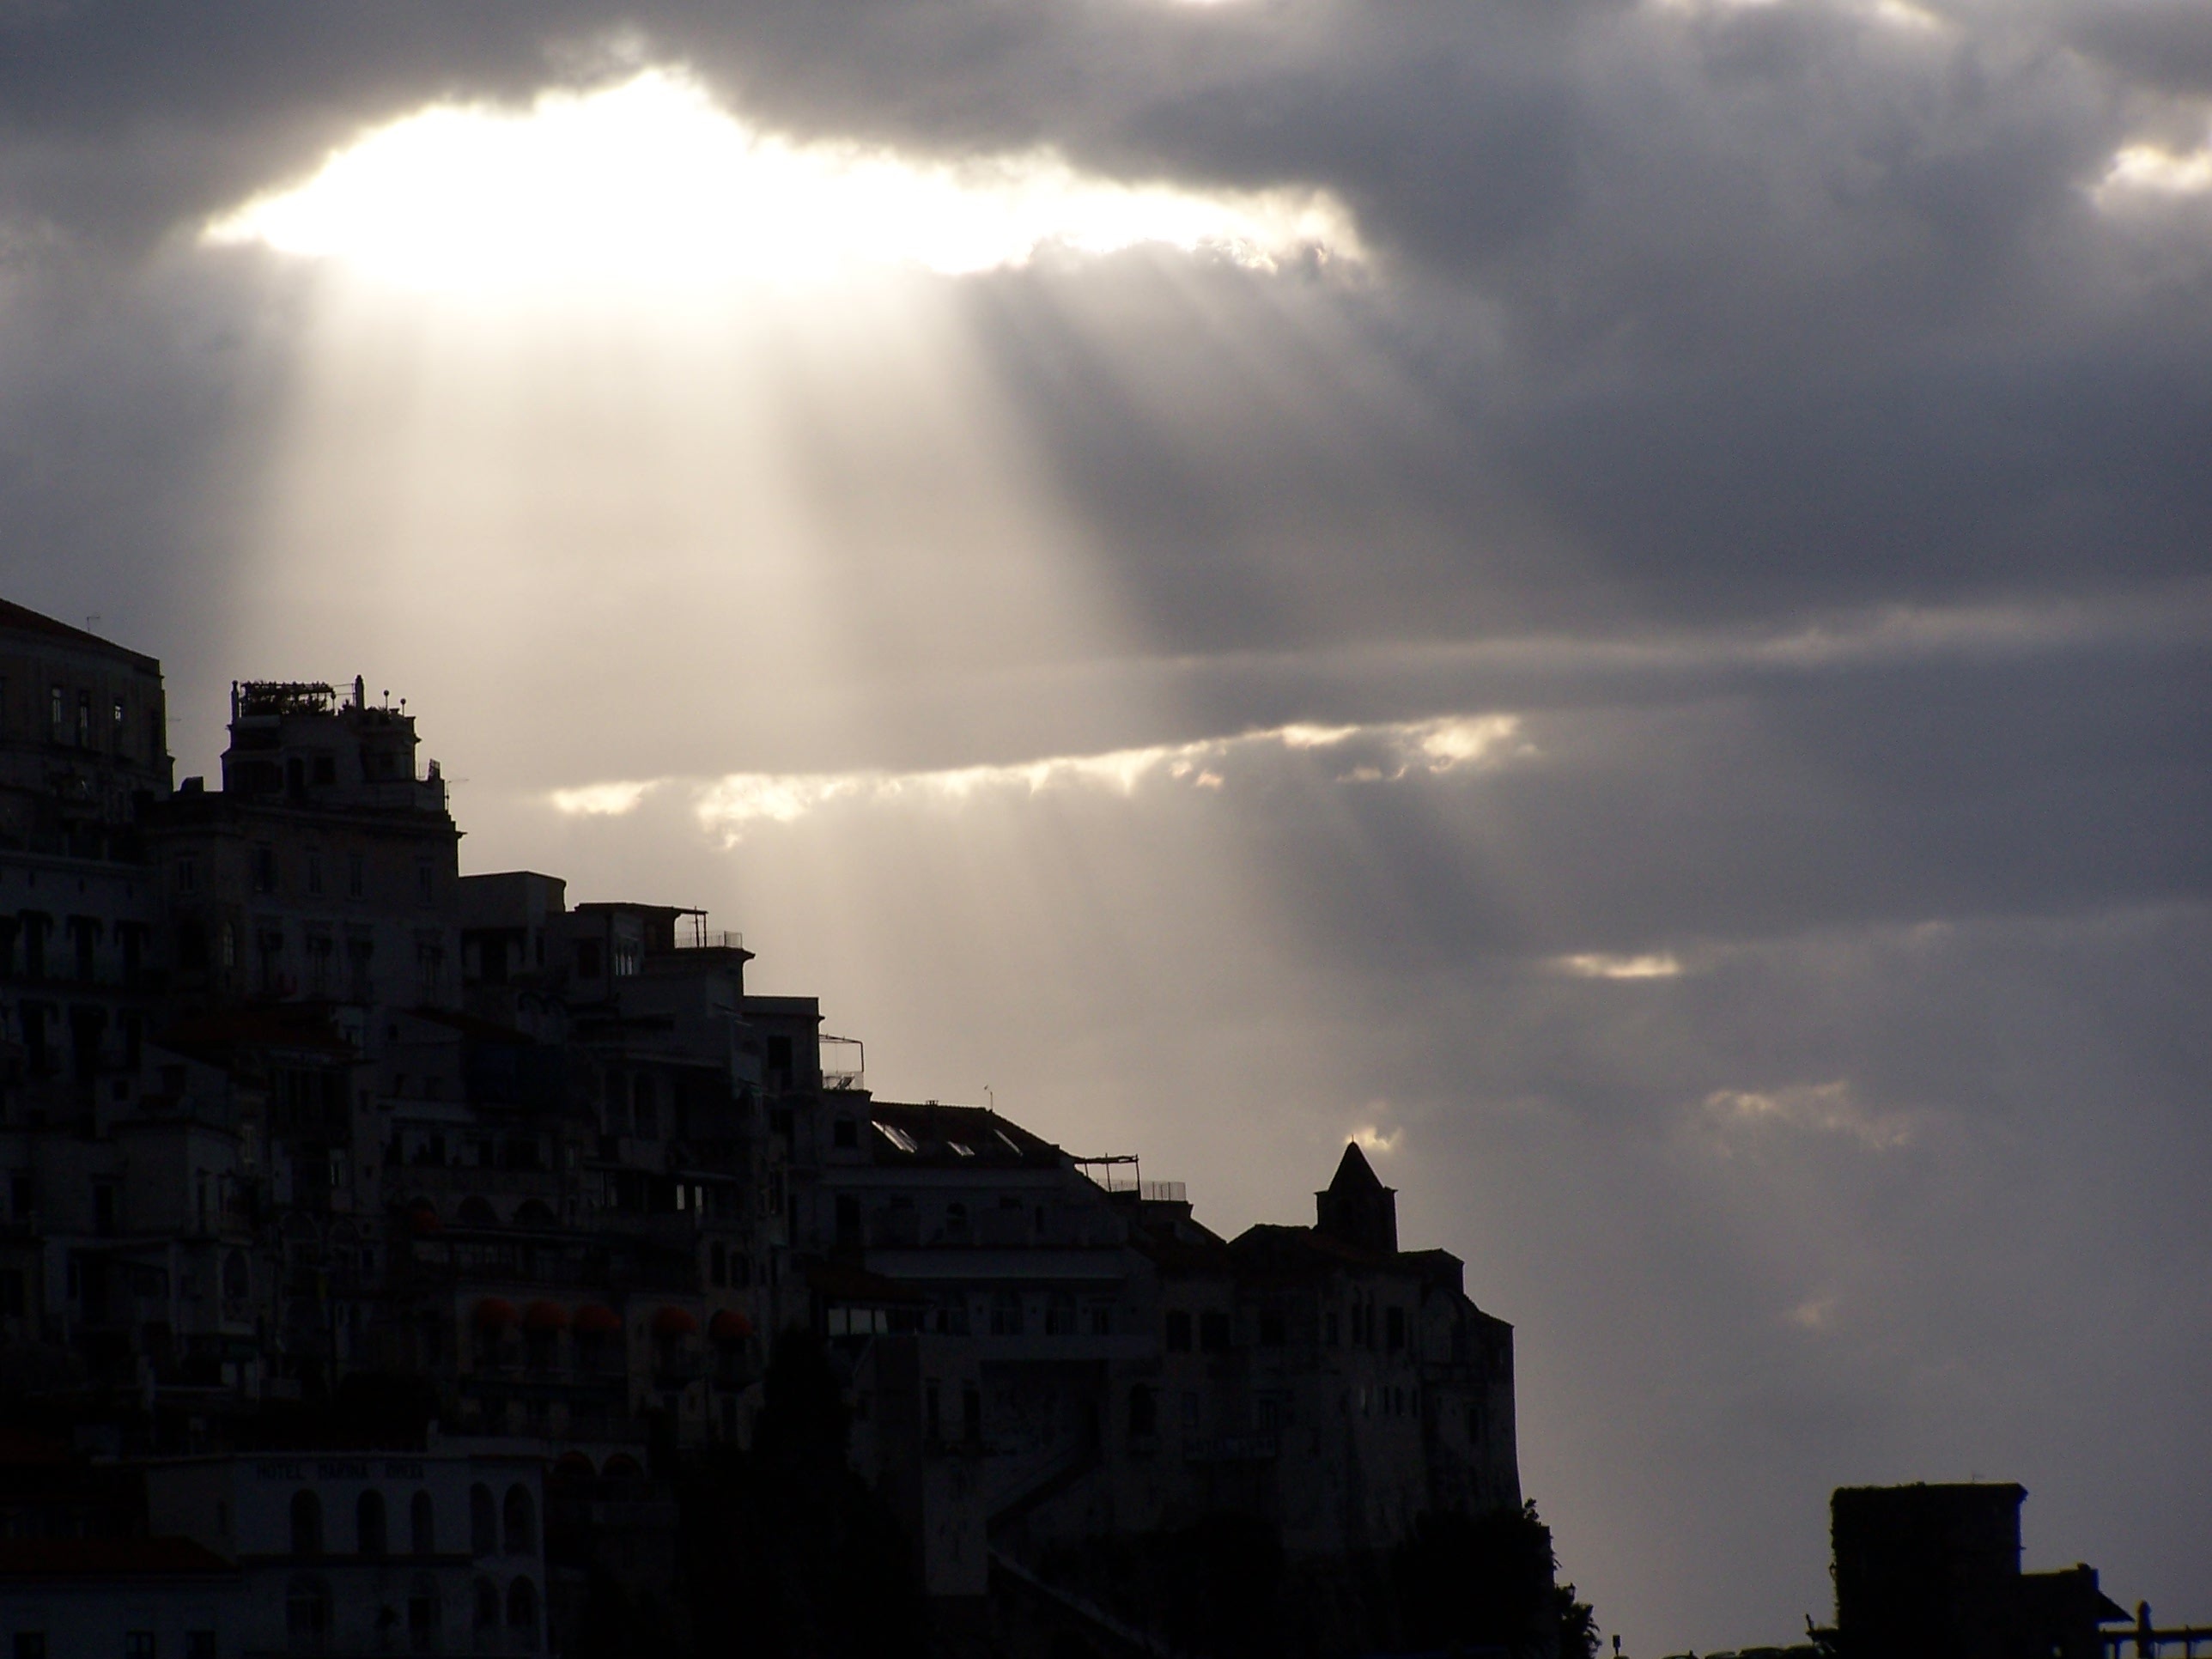
landscape, horizon, light, cloud, sky, sunshine, sun, sunset, skyline, night, sunlight, morning, view, dawn, city, atmosphere, cityscape, summer, travel, dusk, evening, reflection, scenic, weather, darkness, houses, rays, meteorological phenomenon, atmospheric phenomenon, atmosphere of earth